Vladimir Beklemishev (zoologist)

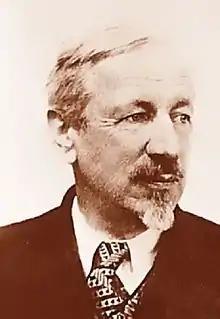
Vladimir Nikolaevich Beklemishev

Vladimir Nikolayevich Beklemishev (Hrodna4 September 1962, Moscow) was a Russian zoologist and entomologist.